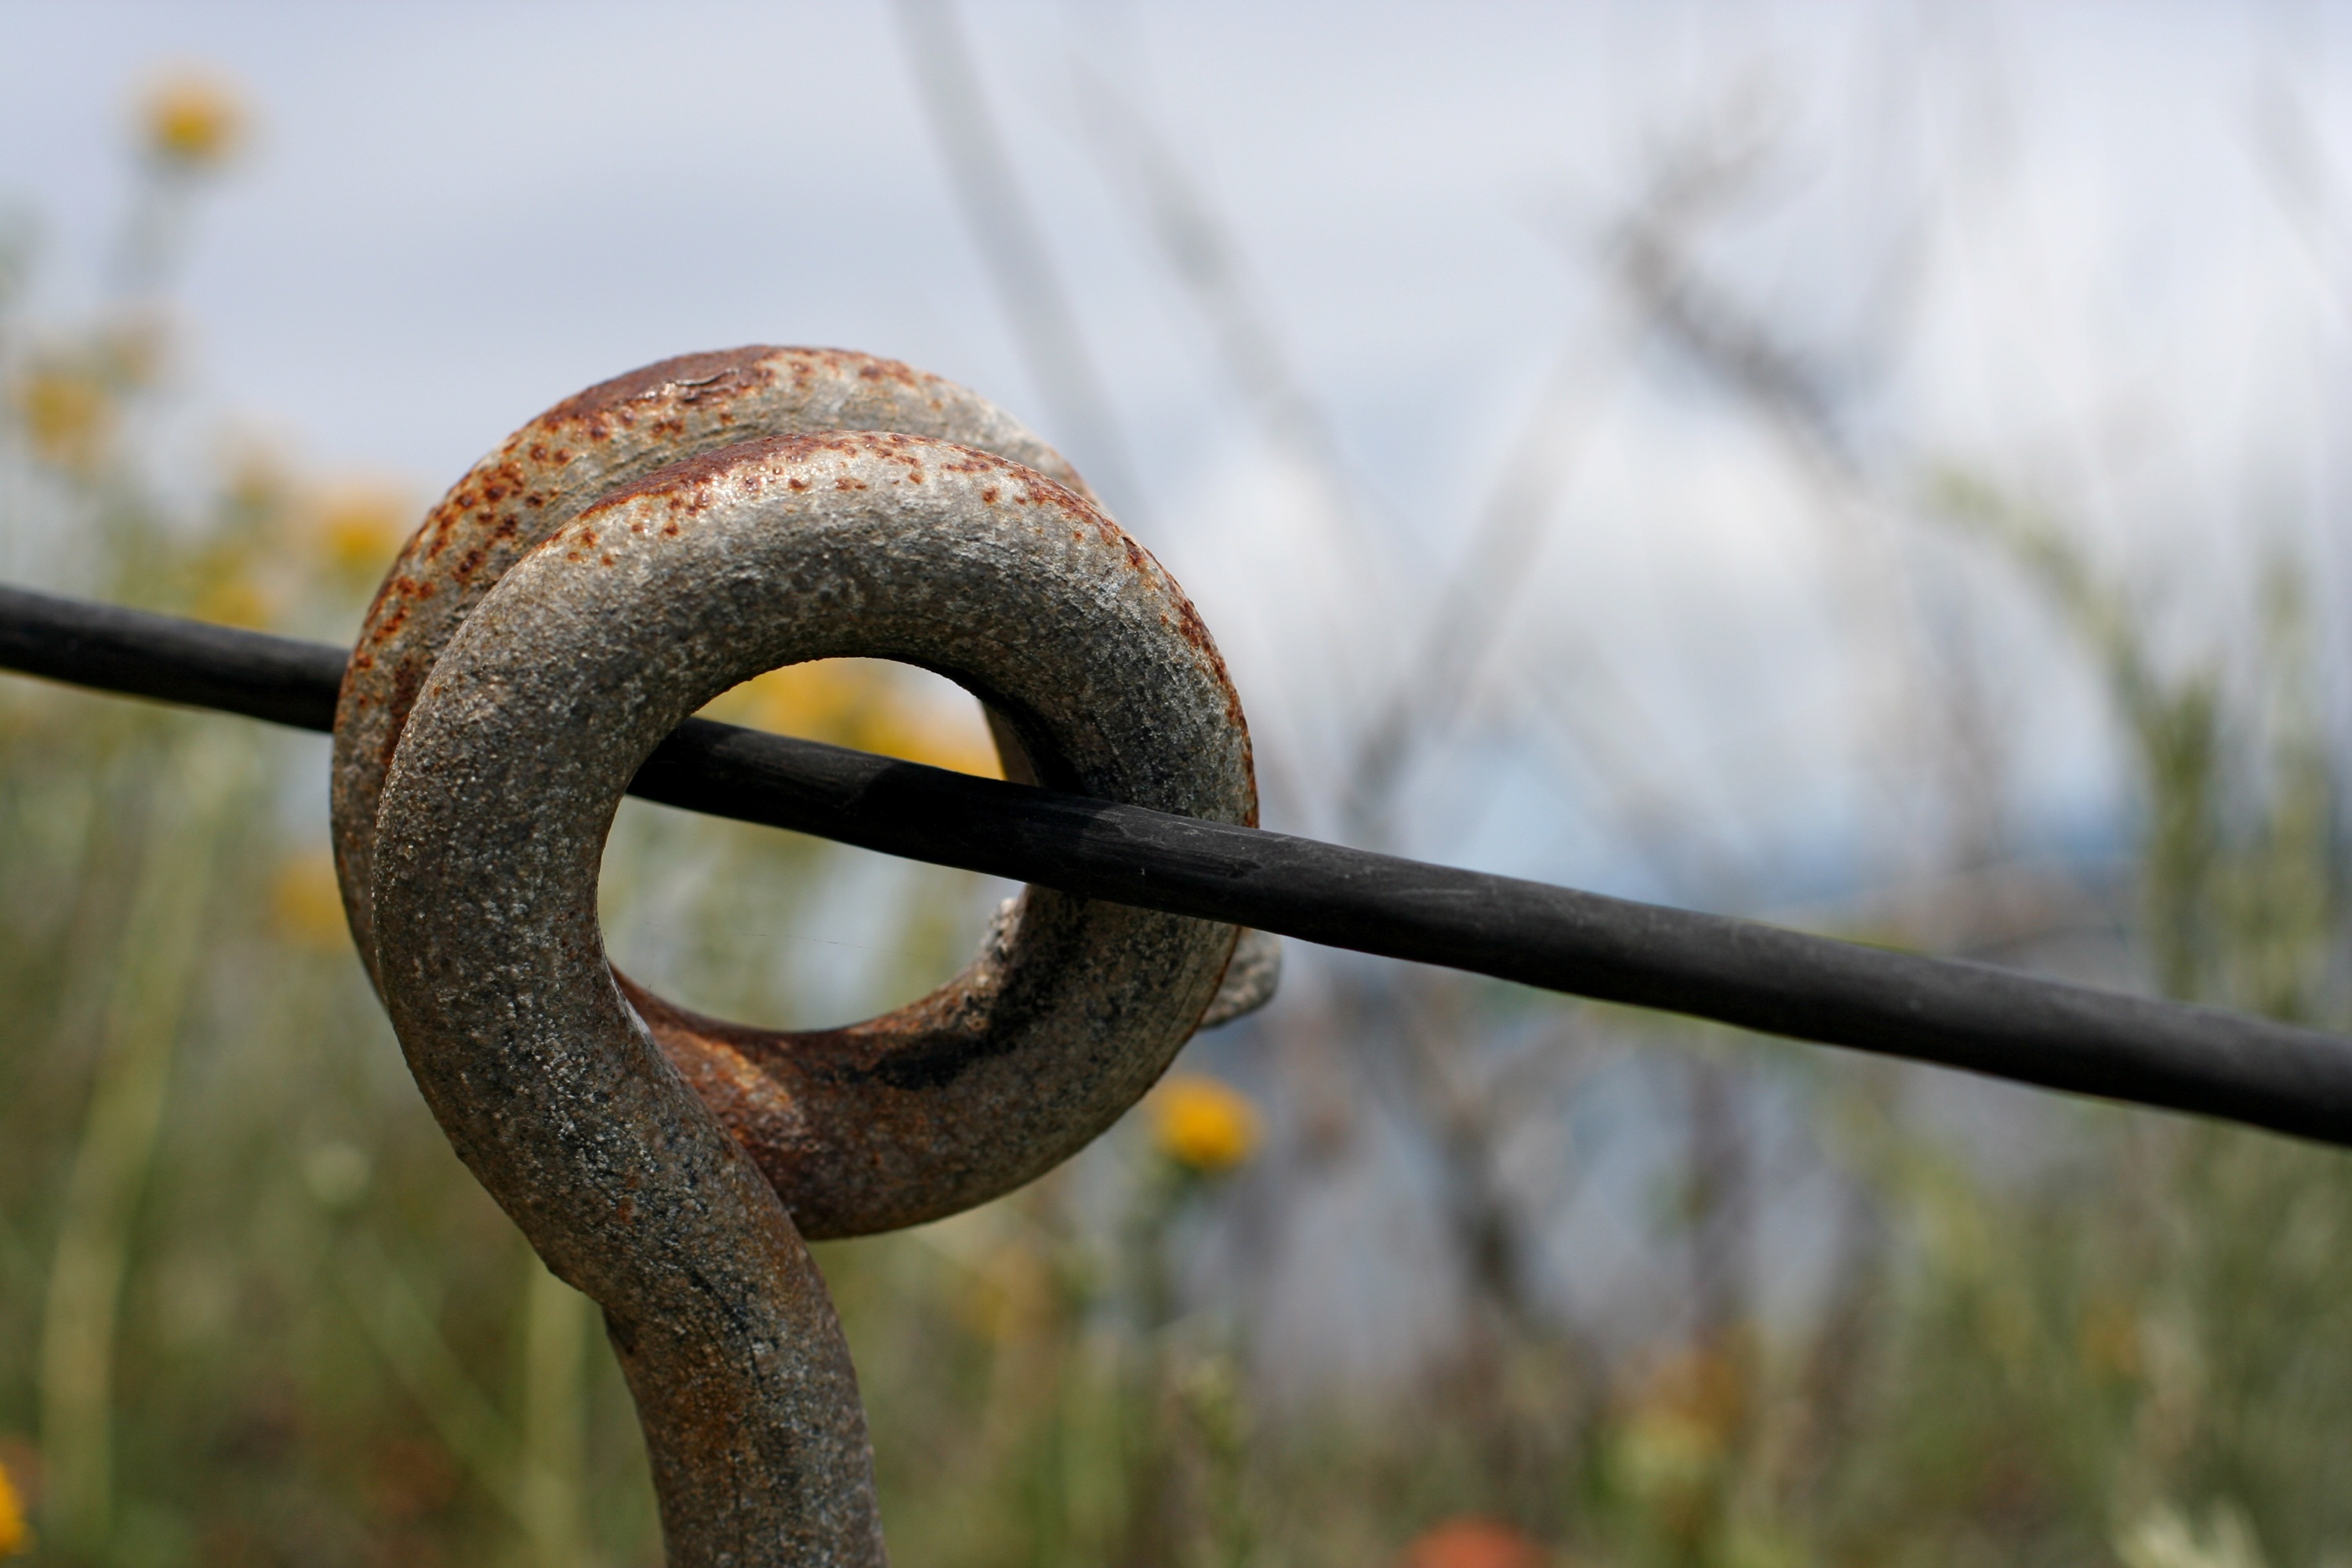
nature, branch, photography, wildlife, green, close up, snail, monterey, nmc2009, pointlobos, macro photography